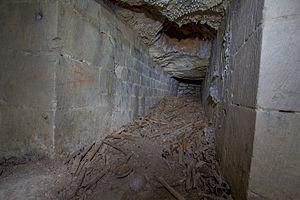
Les ""catacombes"" de paris"
L’exploration urbaine, abrégé urbex, est une activité consistant à visiter des lieux construits et abandonnés par l'homme, mais cette pratique inclut également la visite de lieux interdits, cachés ou difficiles d'accès, tel que des tunnels de métro, des catacombes, des chantiers de constructions/rénovations et des rooftops. La pratique regroupe ainsi diverses activités dites « underground » comme la « cataphilie », la « toiturophilie ». L’explorateur urbain est communément désigné par le néologisme urbexeur. La pratique s'est très répandue avec l'émergence des réseaux sociaux, notamment grâce à YouTube.
En France, l'exploration urbaine fut jadis majoritairement issue de la cataphilie parisienne et de ses ramifications. Elle s'est rapidement diffusée dans l'ensemble du pays.